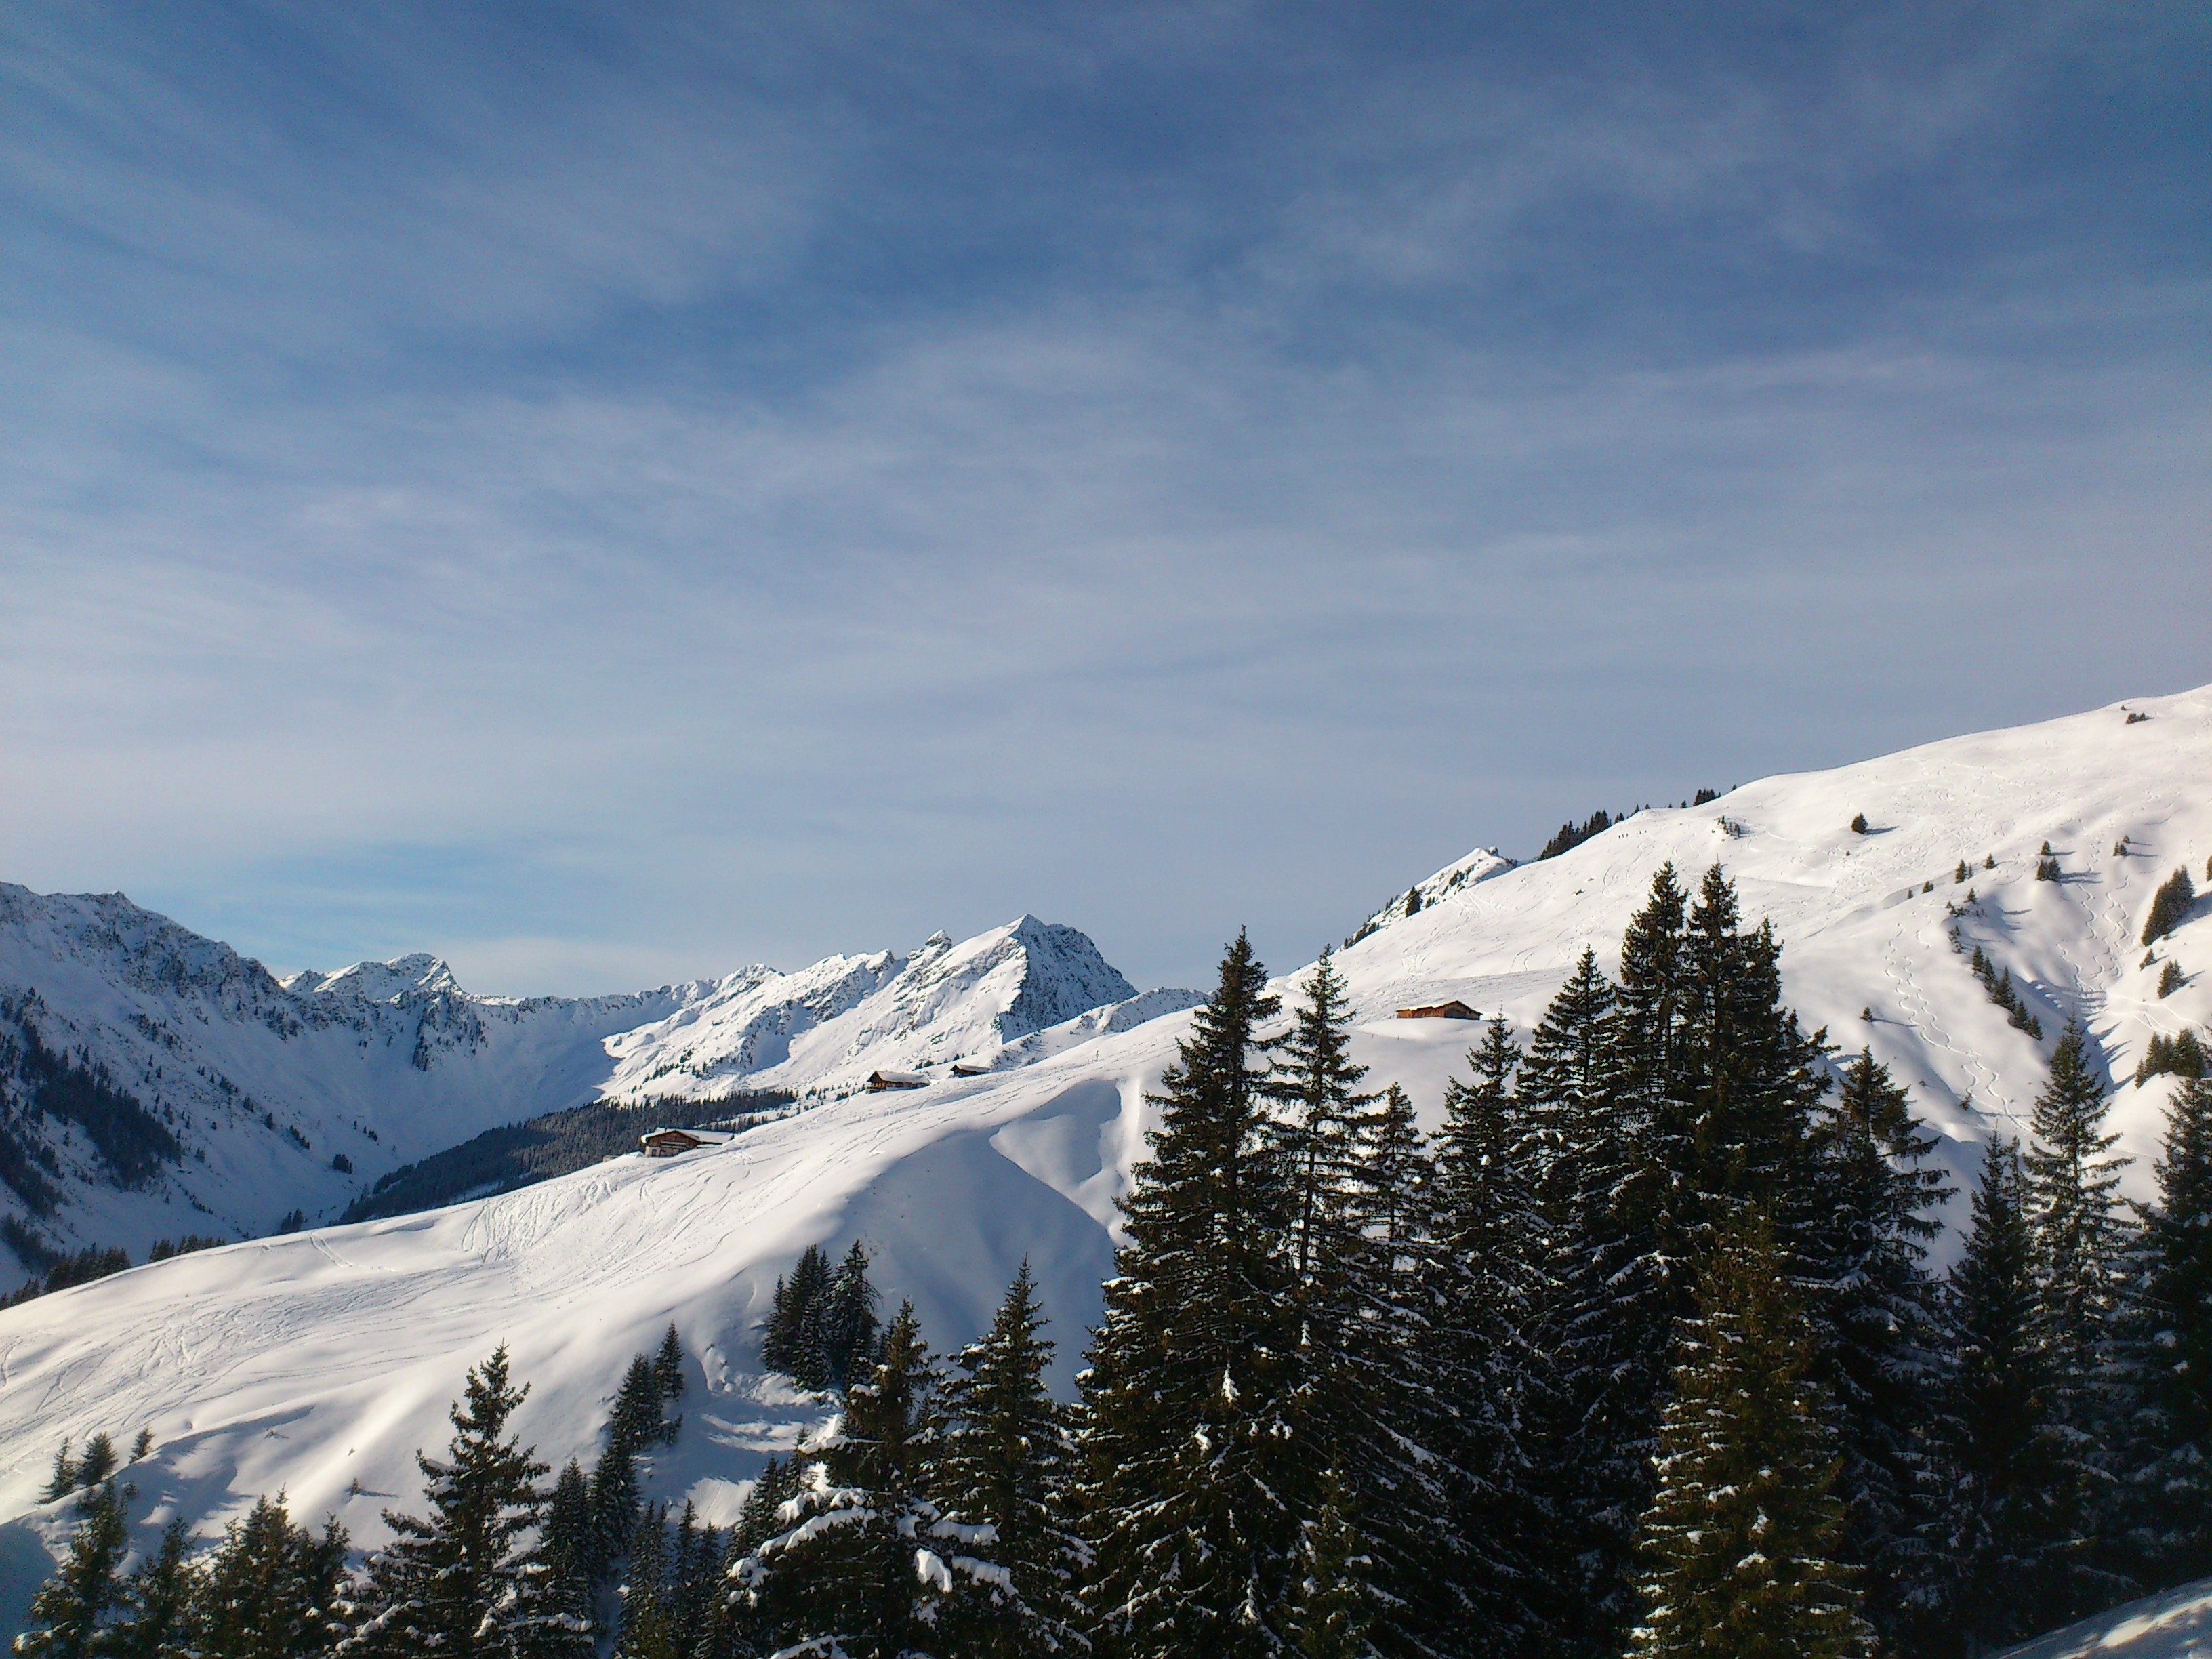
mountain, snow, cold, winter, mountain range, panorama, glacier, weather, alpine, skiing, season, ridge, summit, austria, winter sport, mountains, alps, ski, new zealand, piste, winter sports, landform, mountain pass, off the slopes, geographical feature, mountainous landforms, geological phenomenon, fieberbrunn